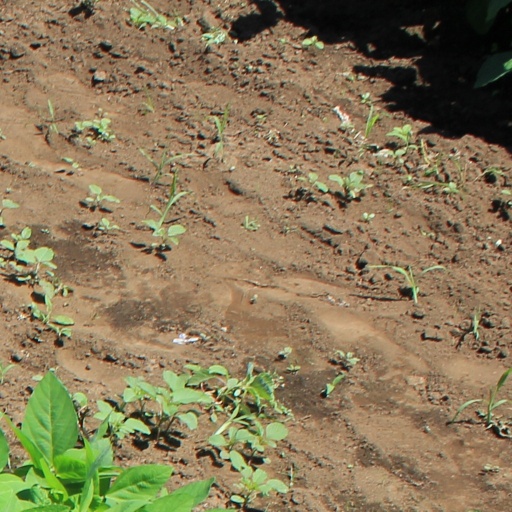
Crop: soybean